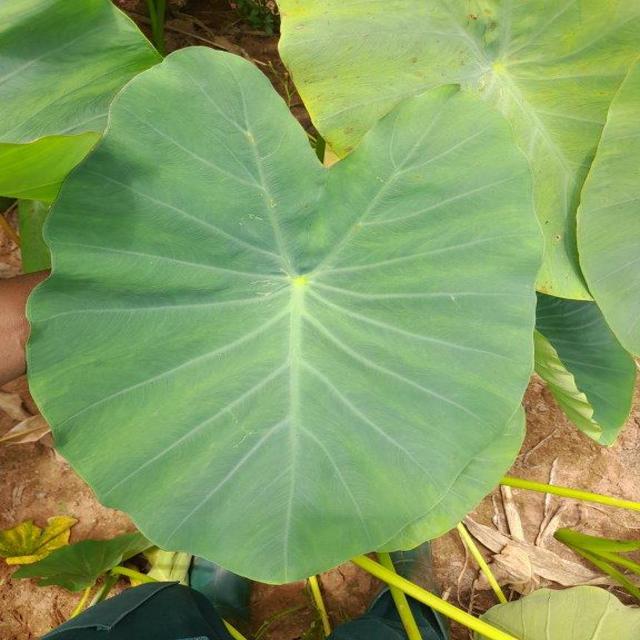
Label: Healthy